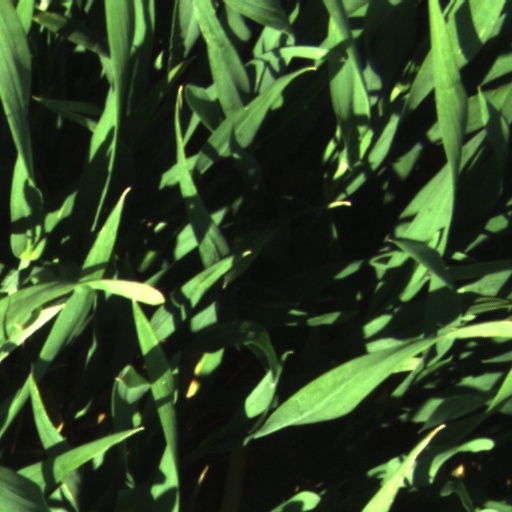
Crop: wheat